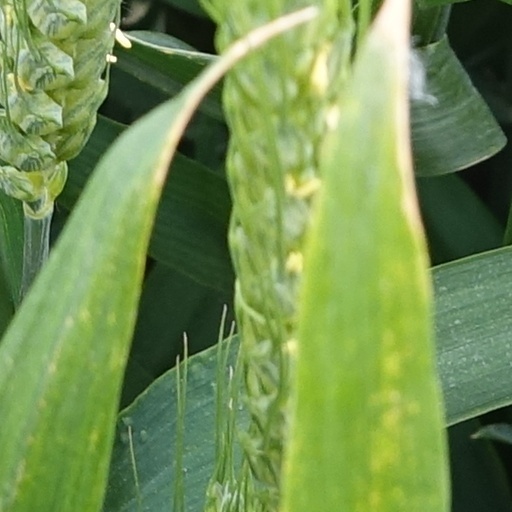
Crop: wheat